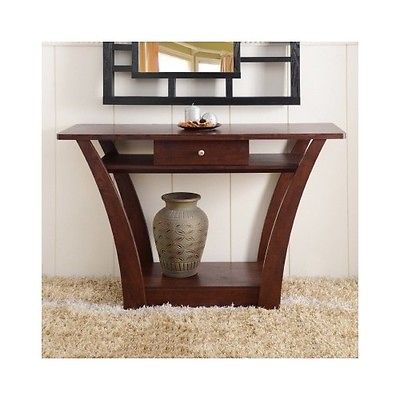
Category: table